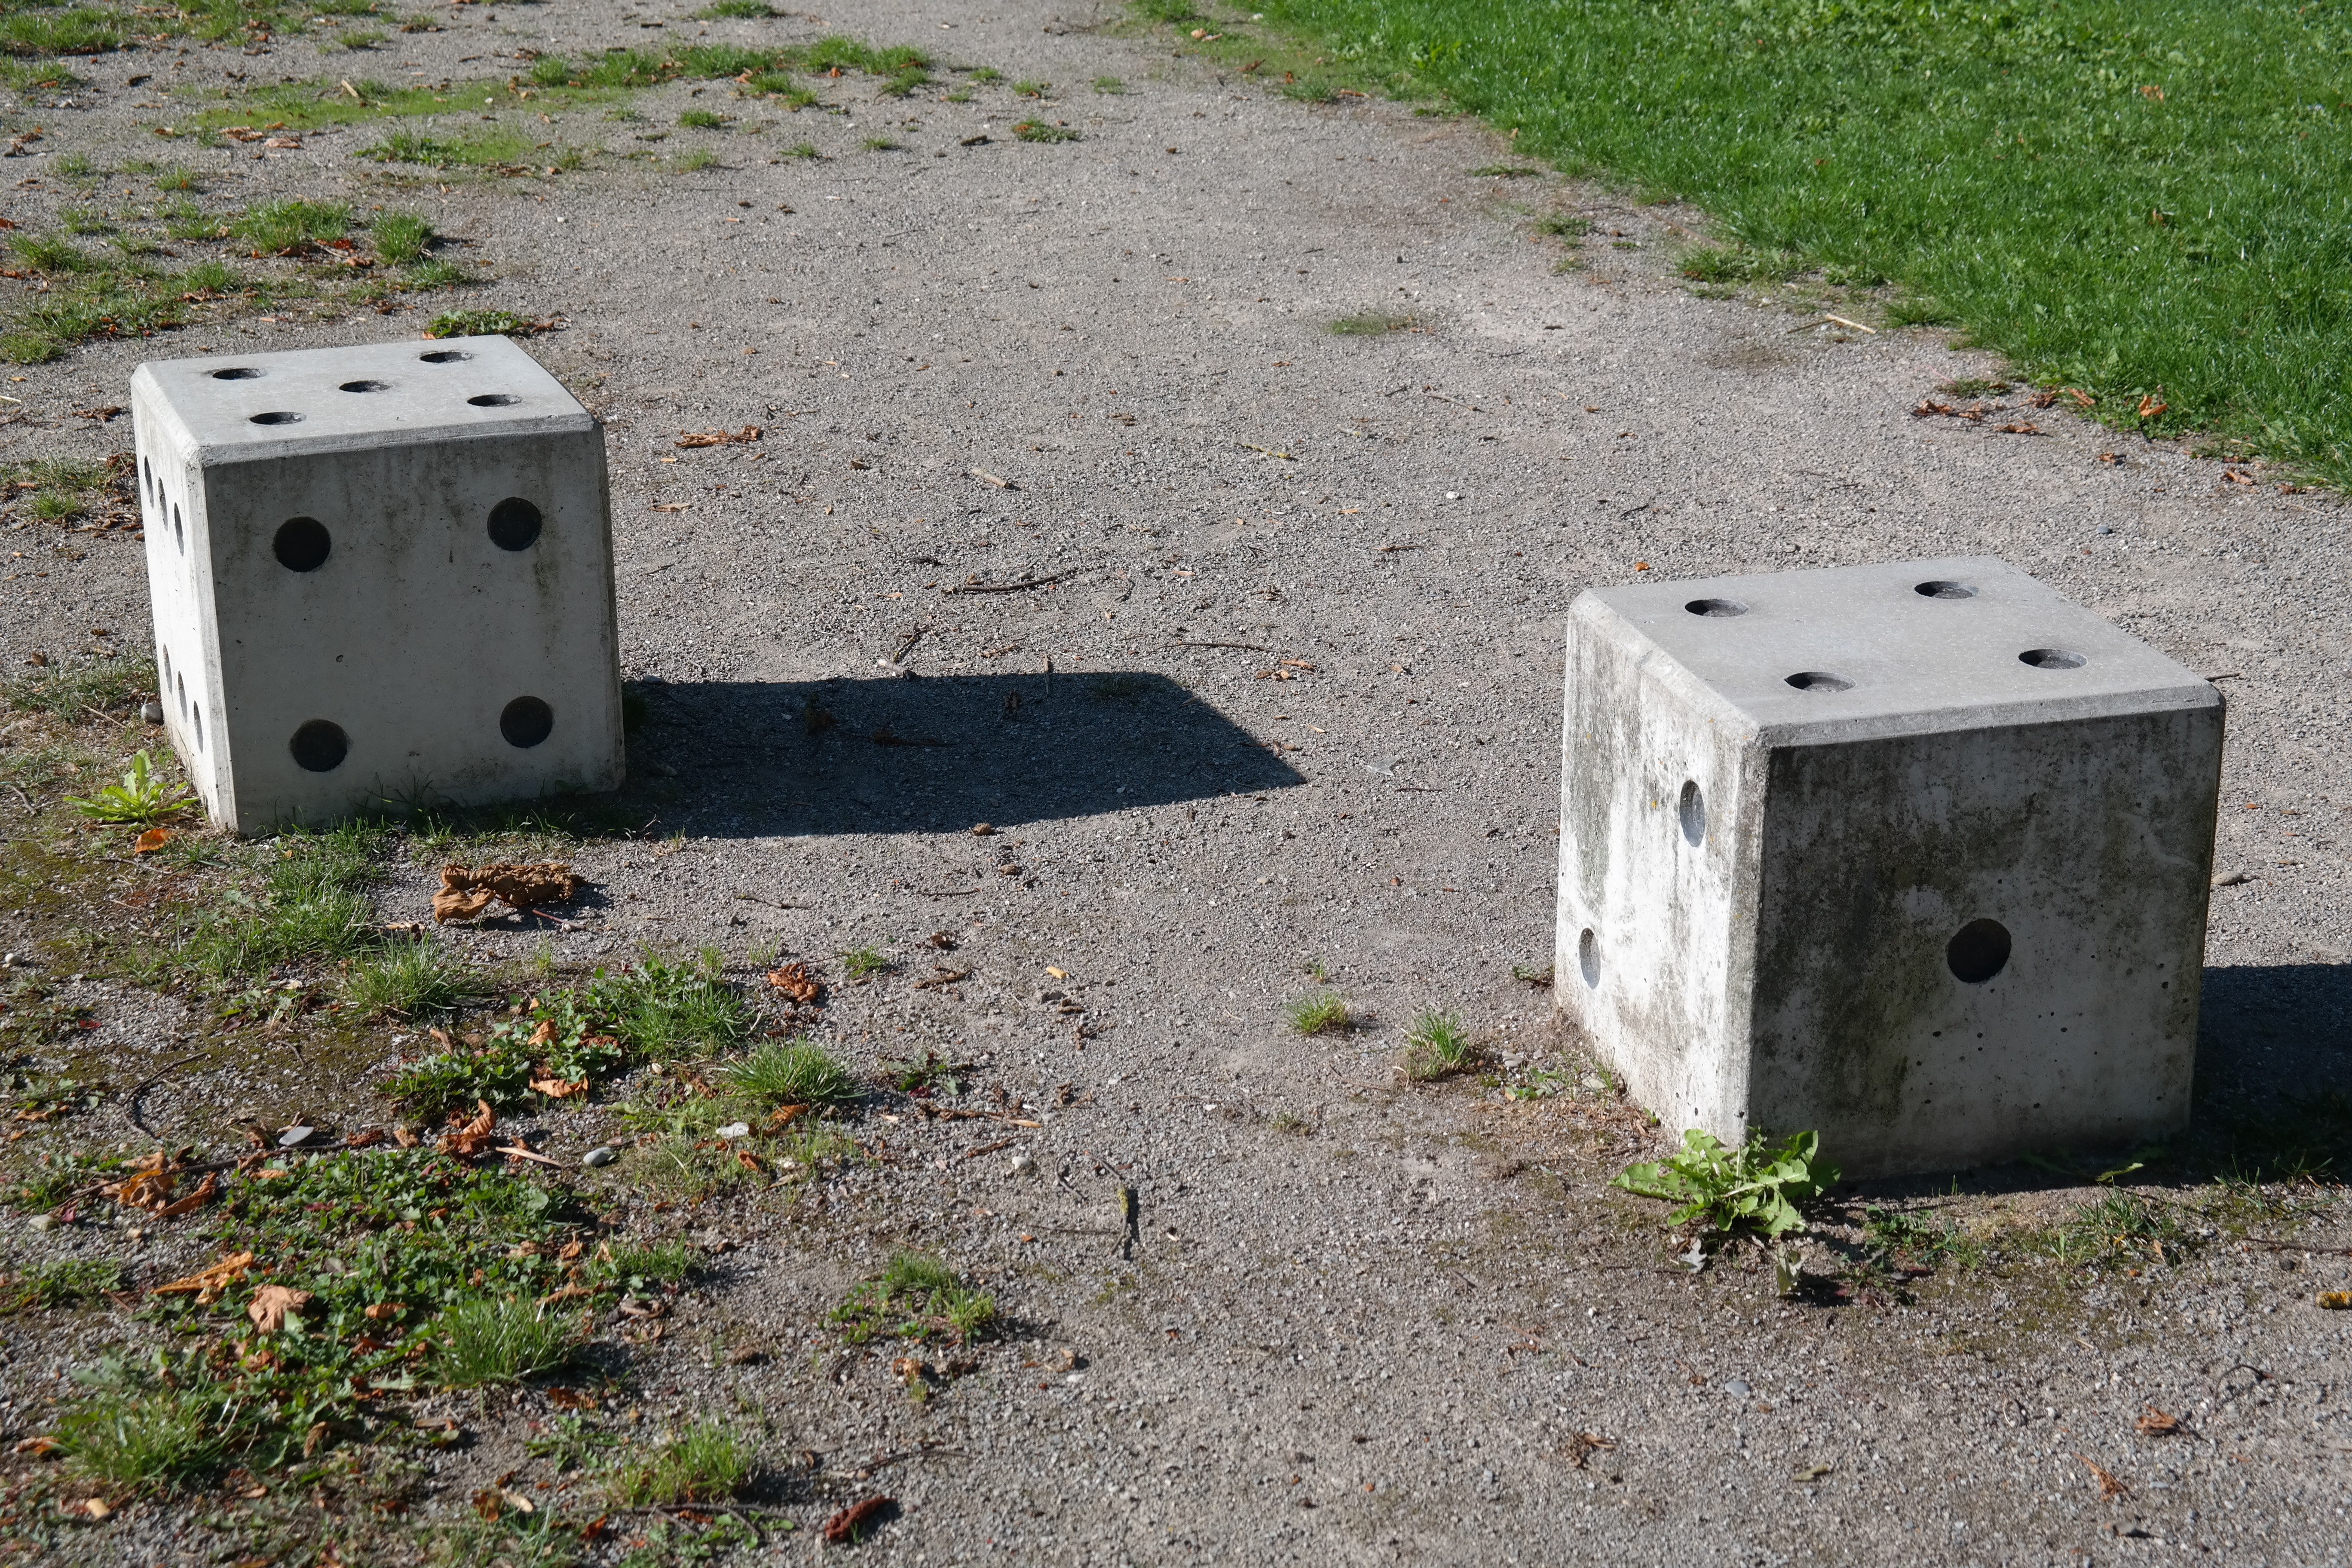
square, litter, waste, four, cube, five, gambling, yard, pay, instantaneous speed, man made object